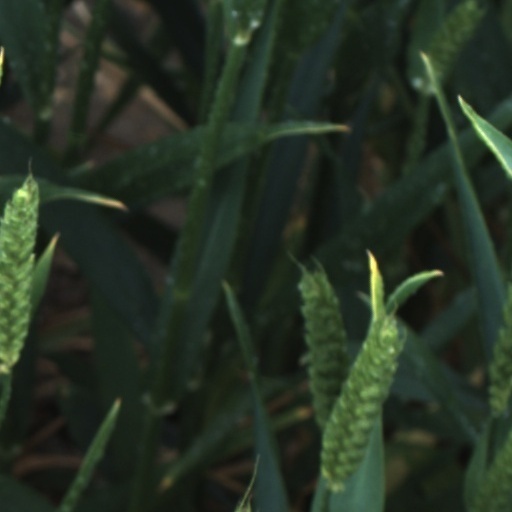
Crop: wheat